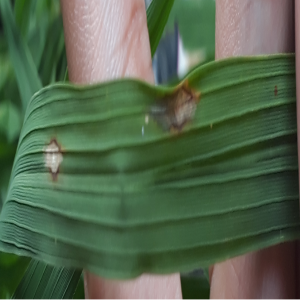
Disease: Blast